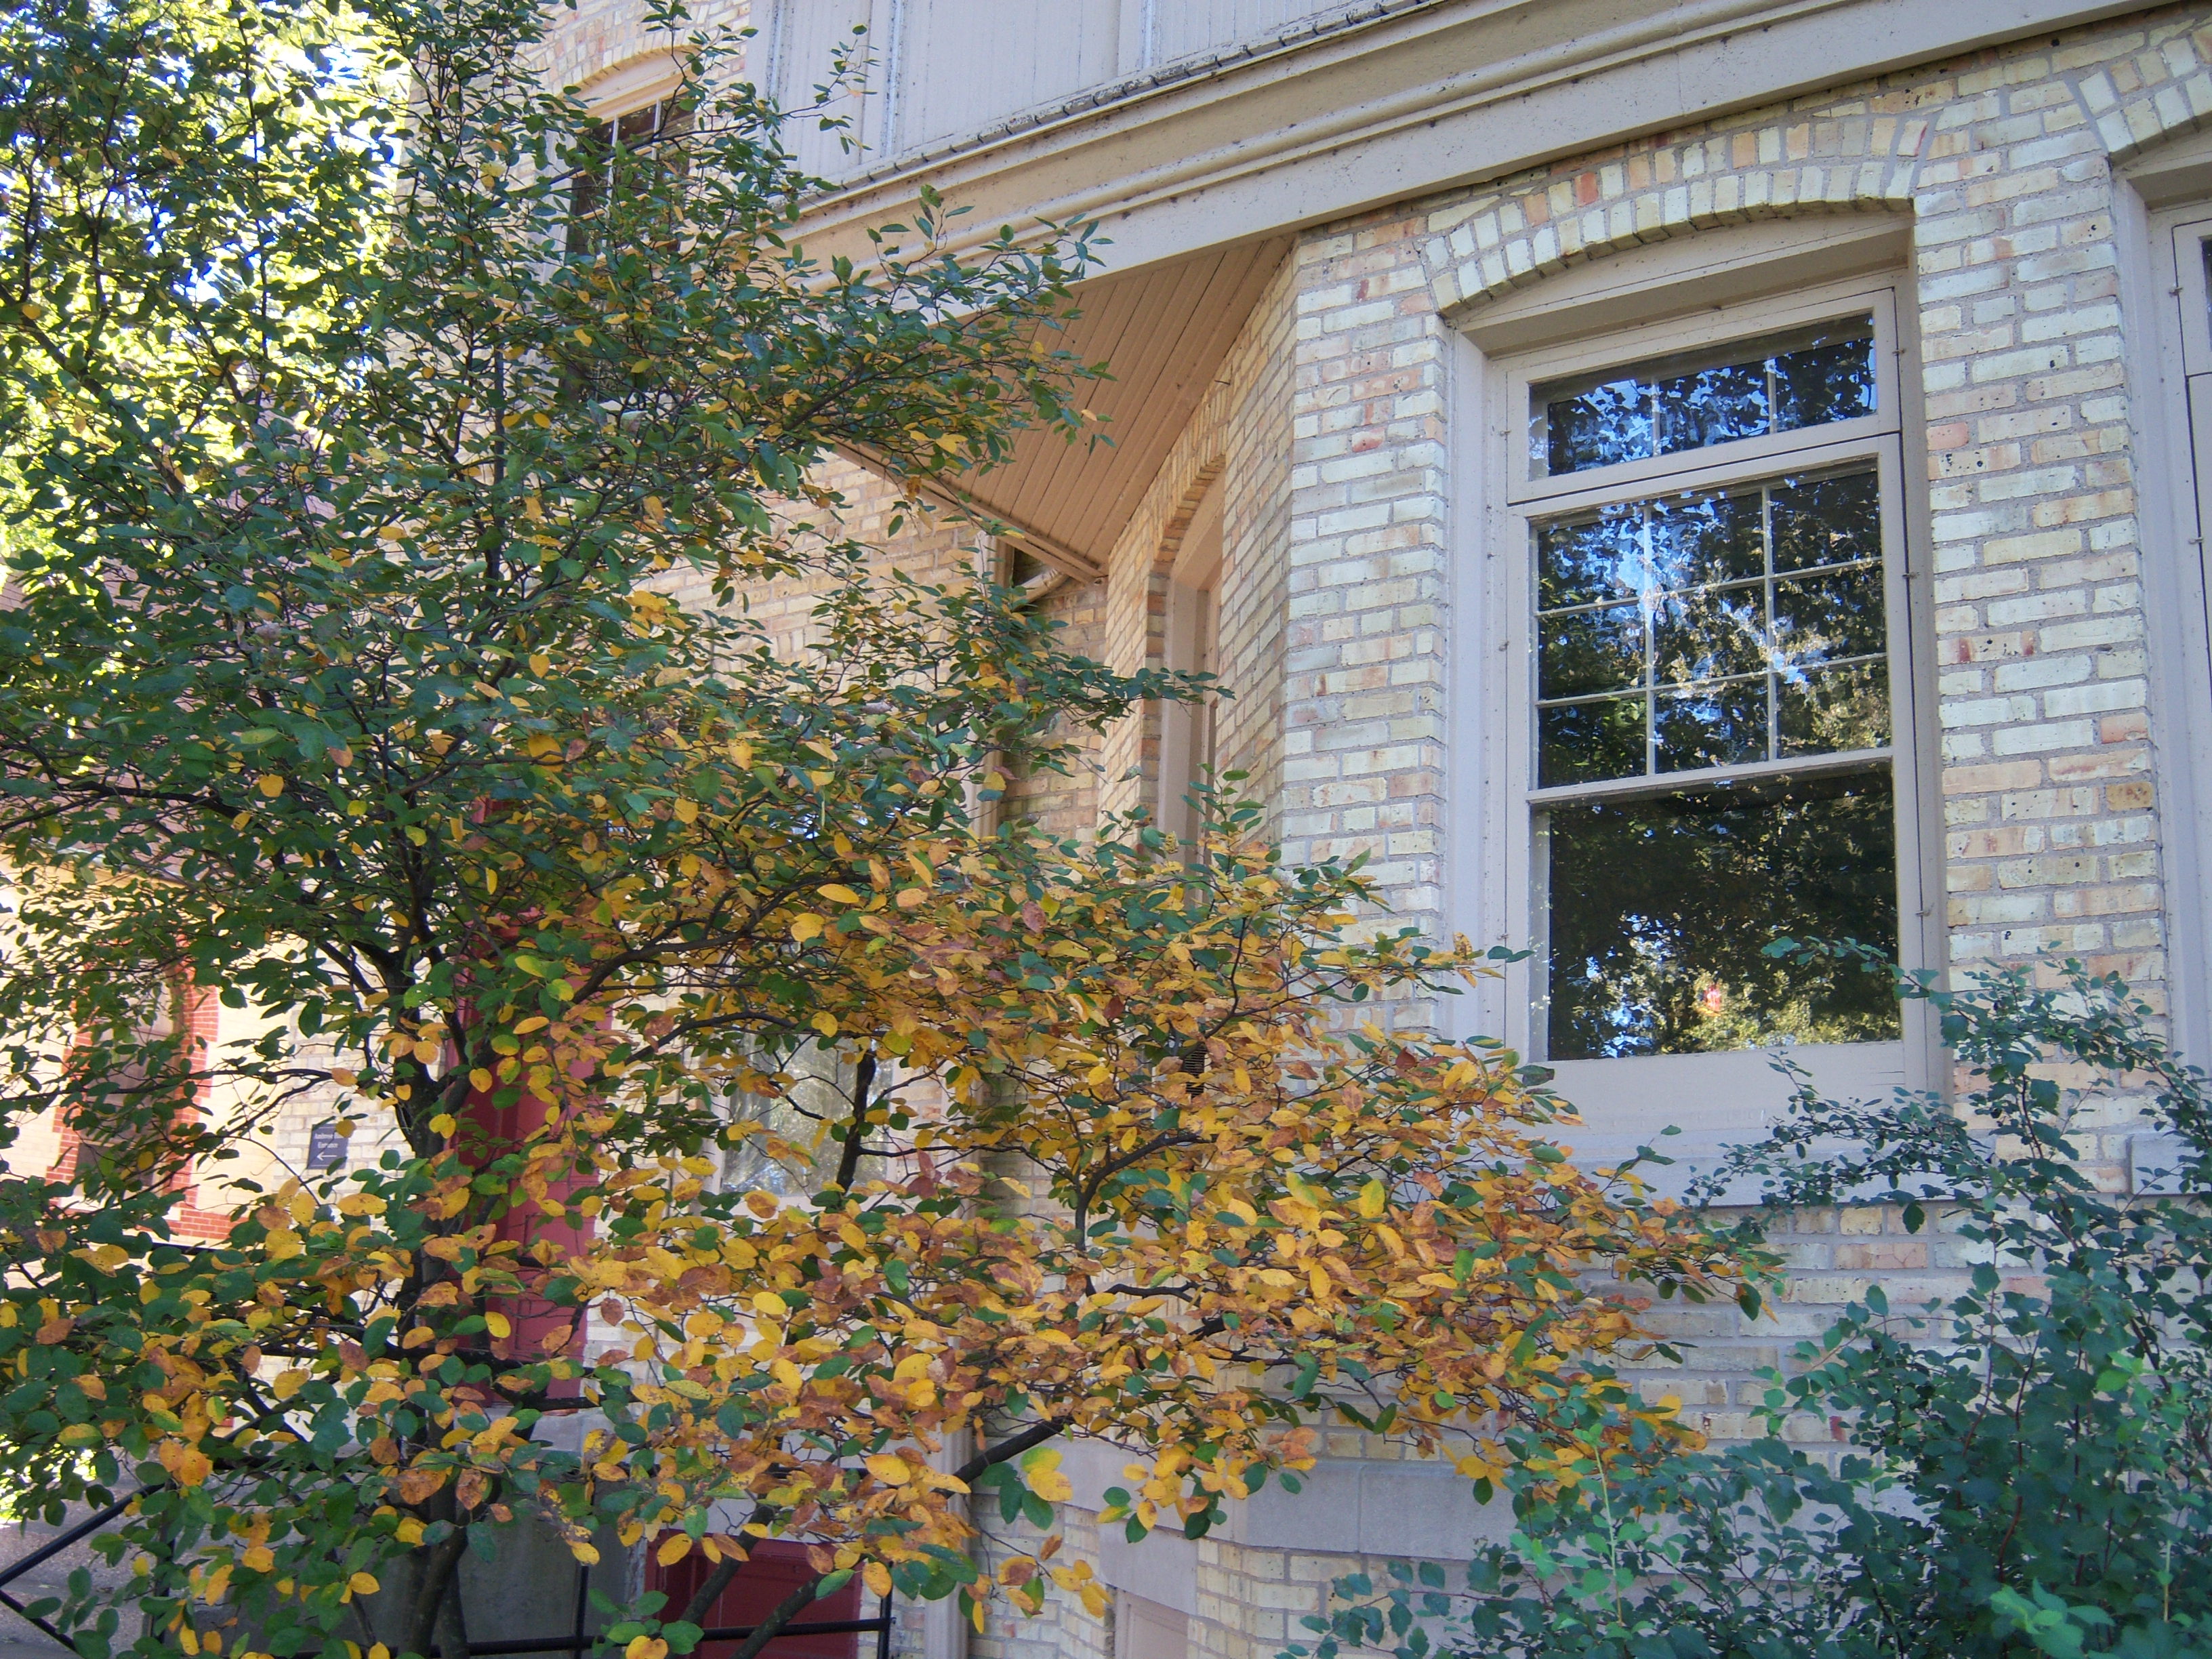
tree, house, flower, home, autumn, facade, property, garden, courtyard, estate, yard, wisconsin, kenosha, neighbourhood, residential area, woody plant